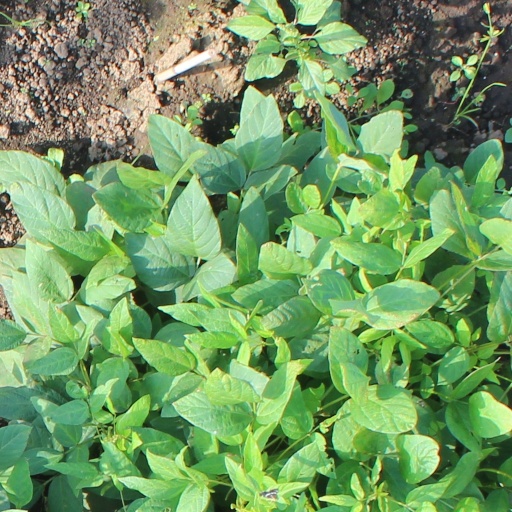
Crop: soybean